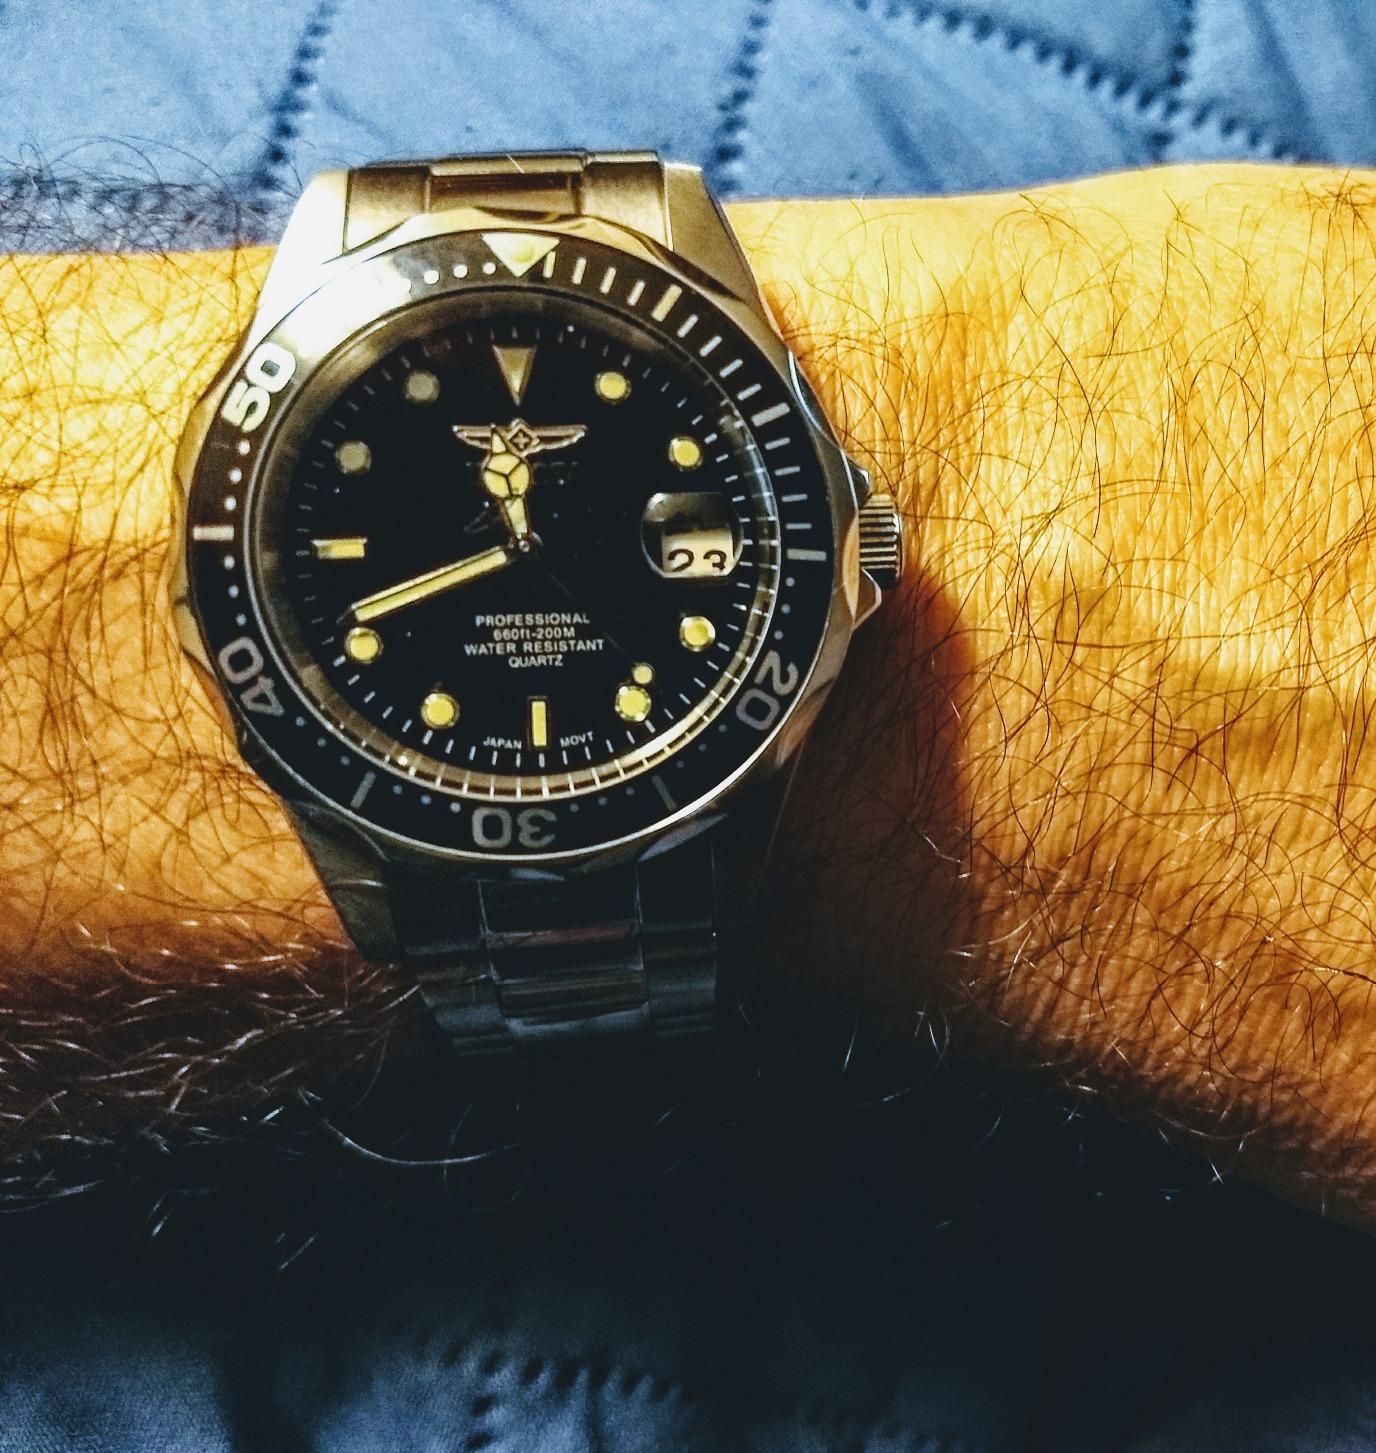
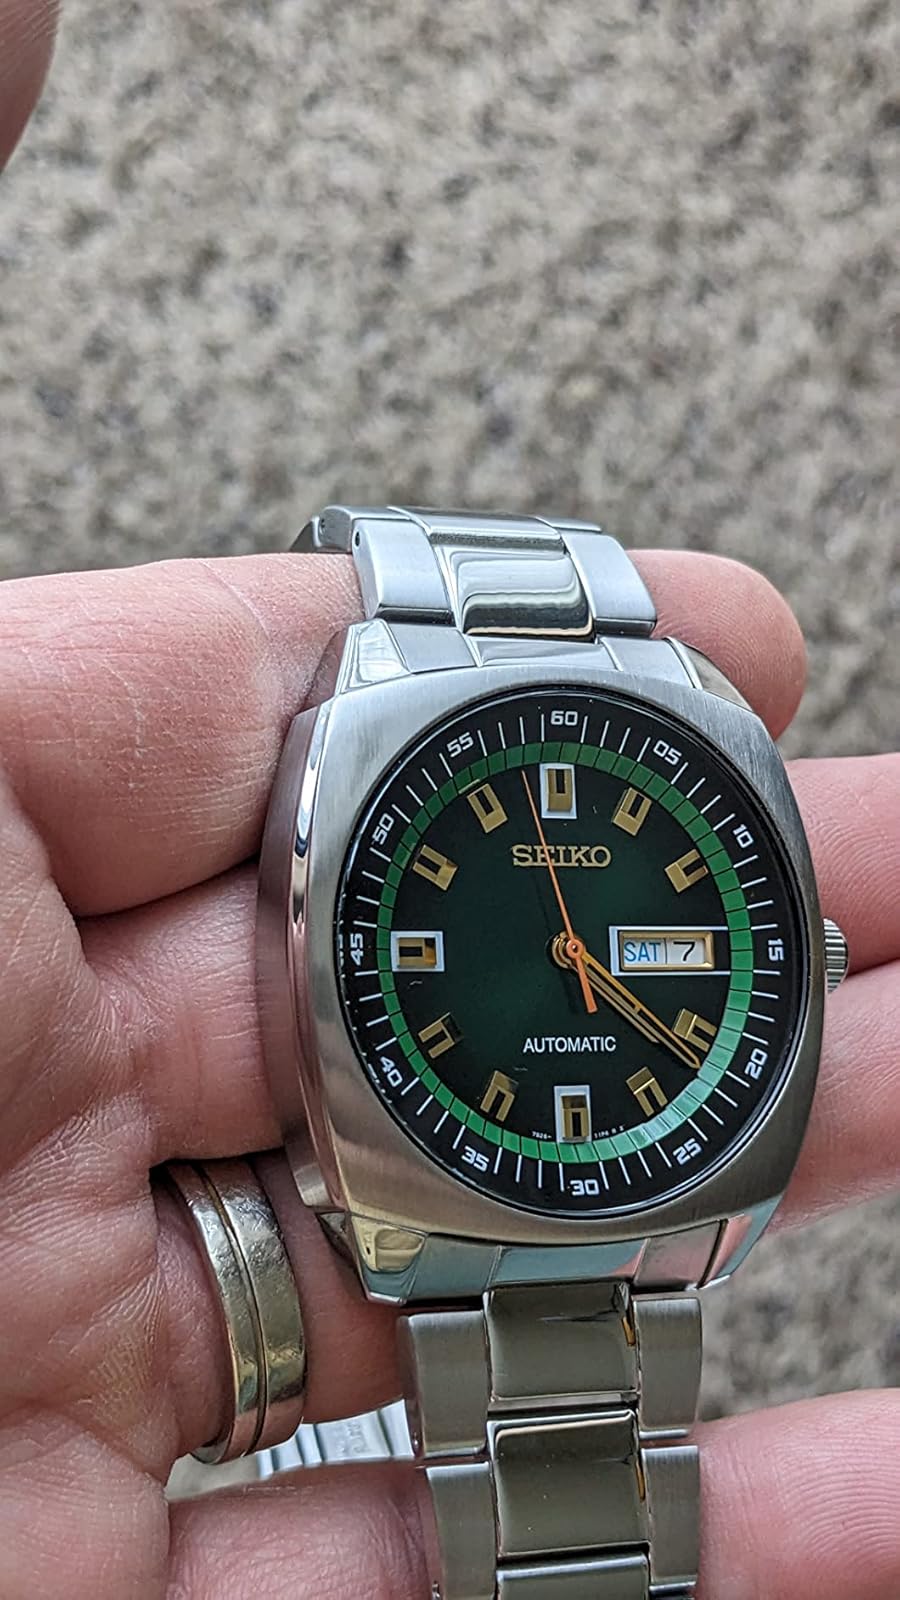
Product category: accessories_watch
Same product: no